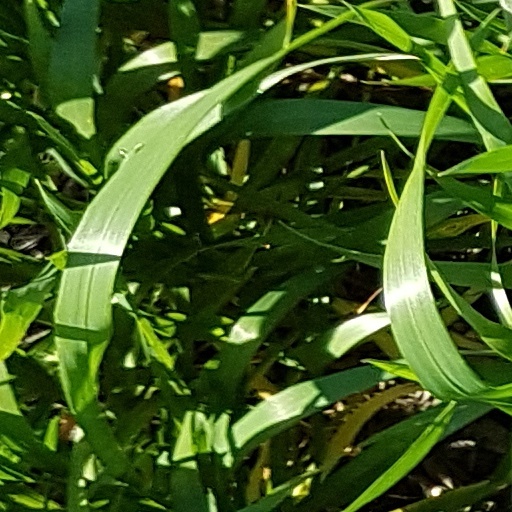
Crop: wheat